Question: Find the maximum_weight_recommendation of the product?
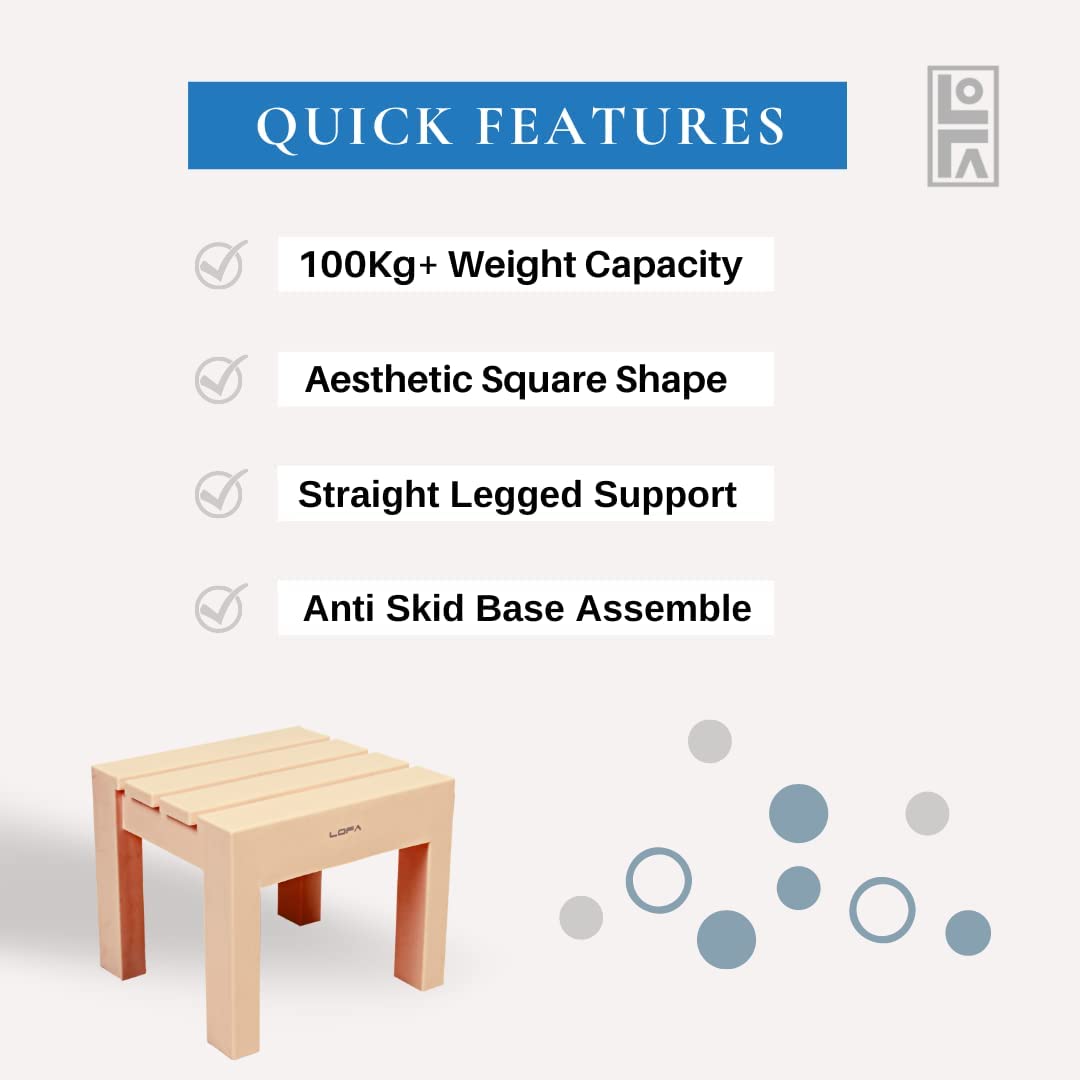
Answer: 100 kilogram